The Craic

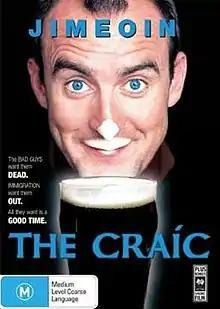
"The Craic"s DVD cover

The Craic (stylised as The Craíc; pronounced ) is a 1999 Australian comedy film starring stand-up comedian Jimeoin with Alan McKee, directed by Ted Emery.